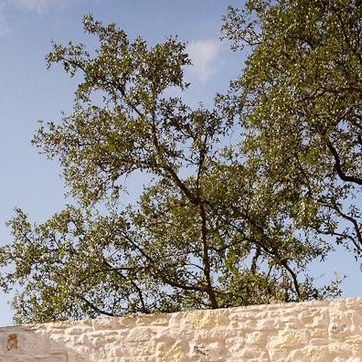
Material: foliage